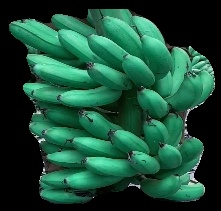
Variety: rasbale
Grade: grade1